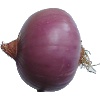
Label: Onion Red Peeled 1